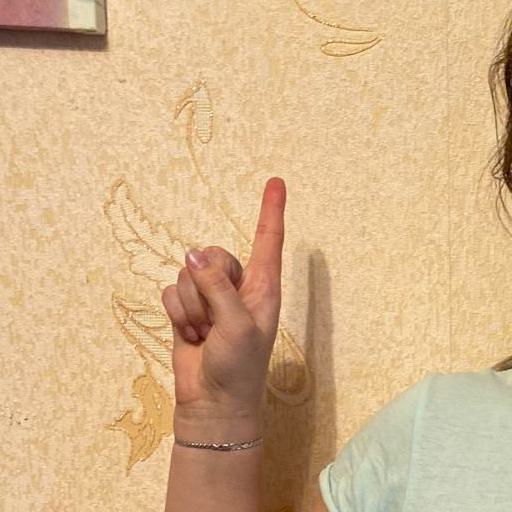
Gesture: one